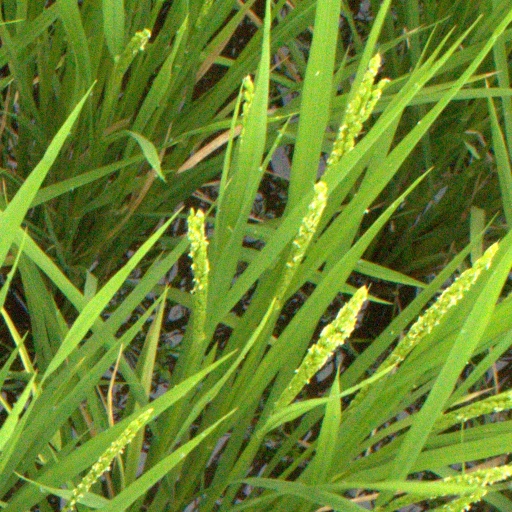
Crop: rice